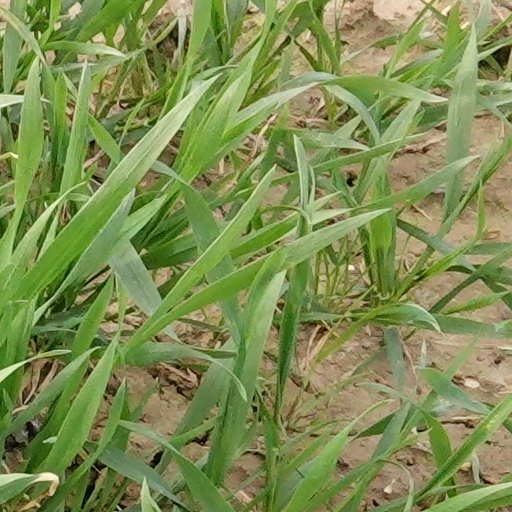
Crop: wheat